Kirsten Rosenberg

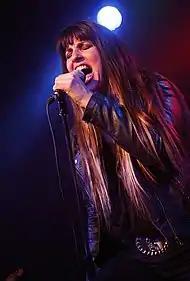
Rosenberg performing in 2011

In April 2009, Kirsten Rosenberg made her debut as the new lead vocalist of the Los Angeles-based tribute band The Iron Maidens ("World's Only Female Tribute to Iron Maiden). Prior to this, she was the lead vocalist of a cover band in Linthicum, Maryland called "Highwire". Rosenberg's favorite Iron Maiden songs are "Moonchild", "Back in the Village", "Infinite Dreams", "Revelations" and "Aces High".